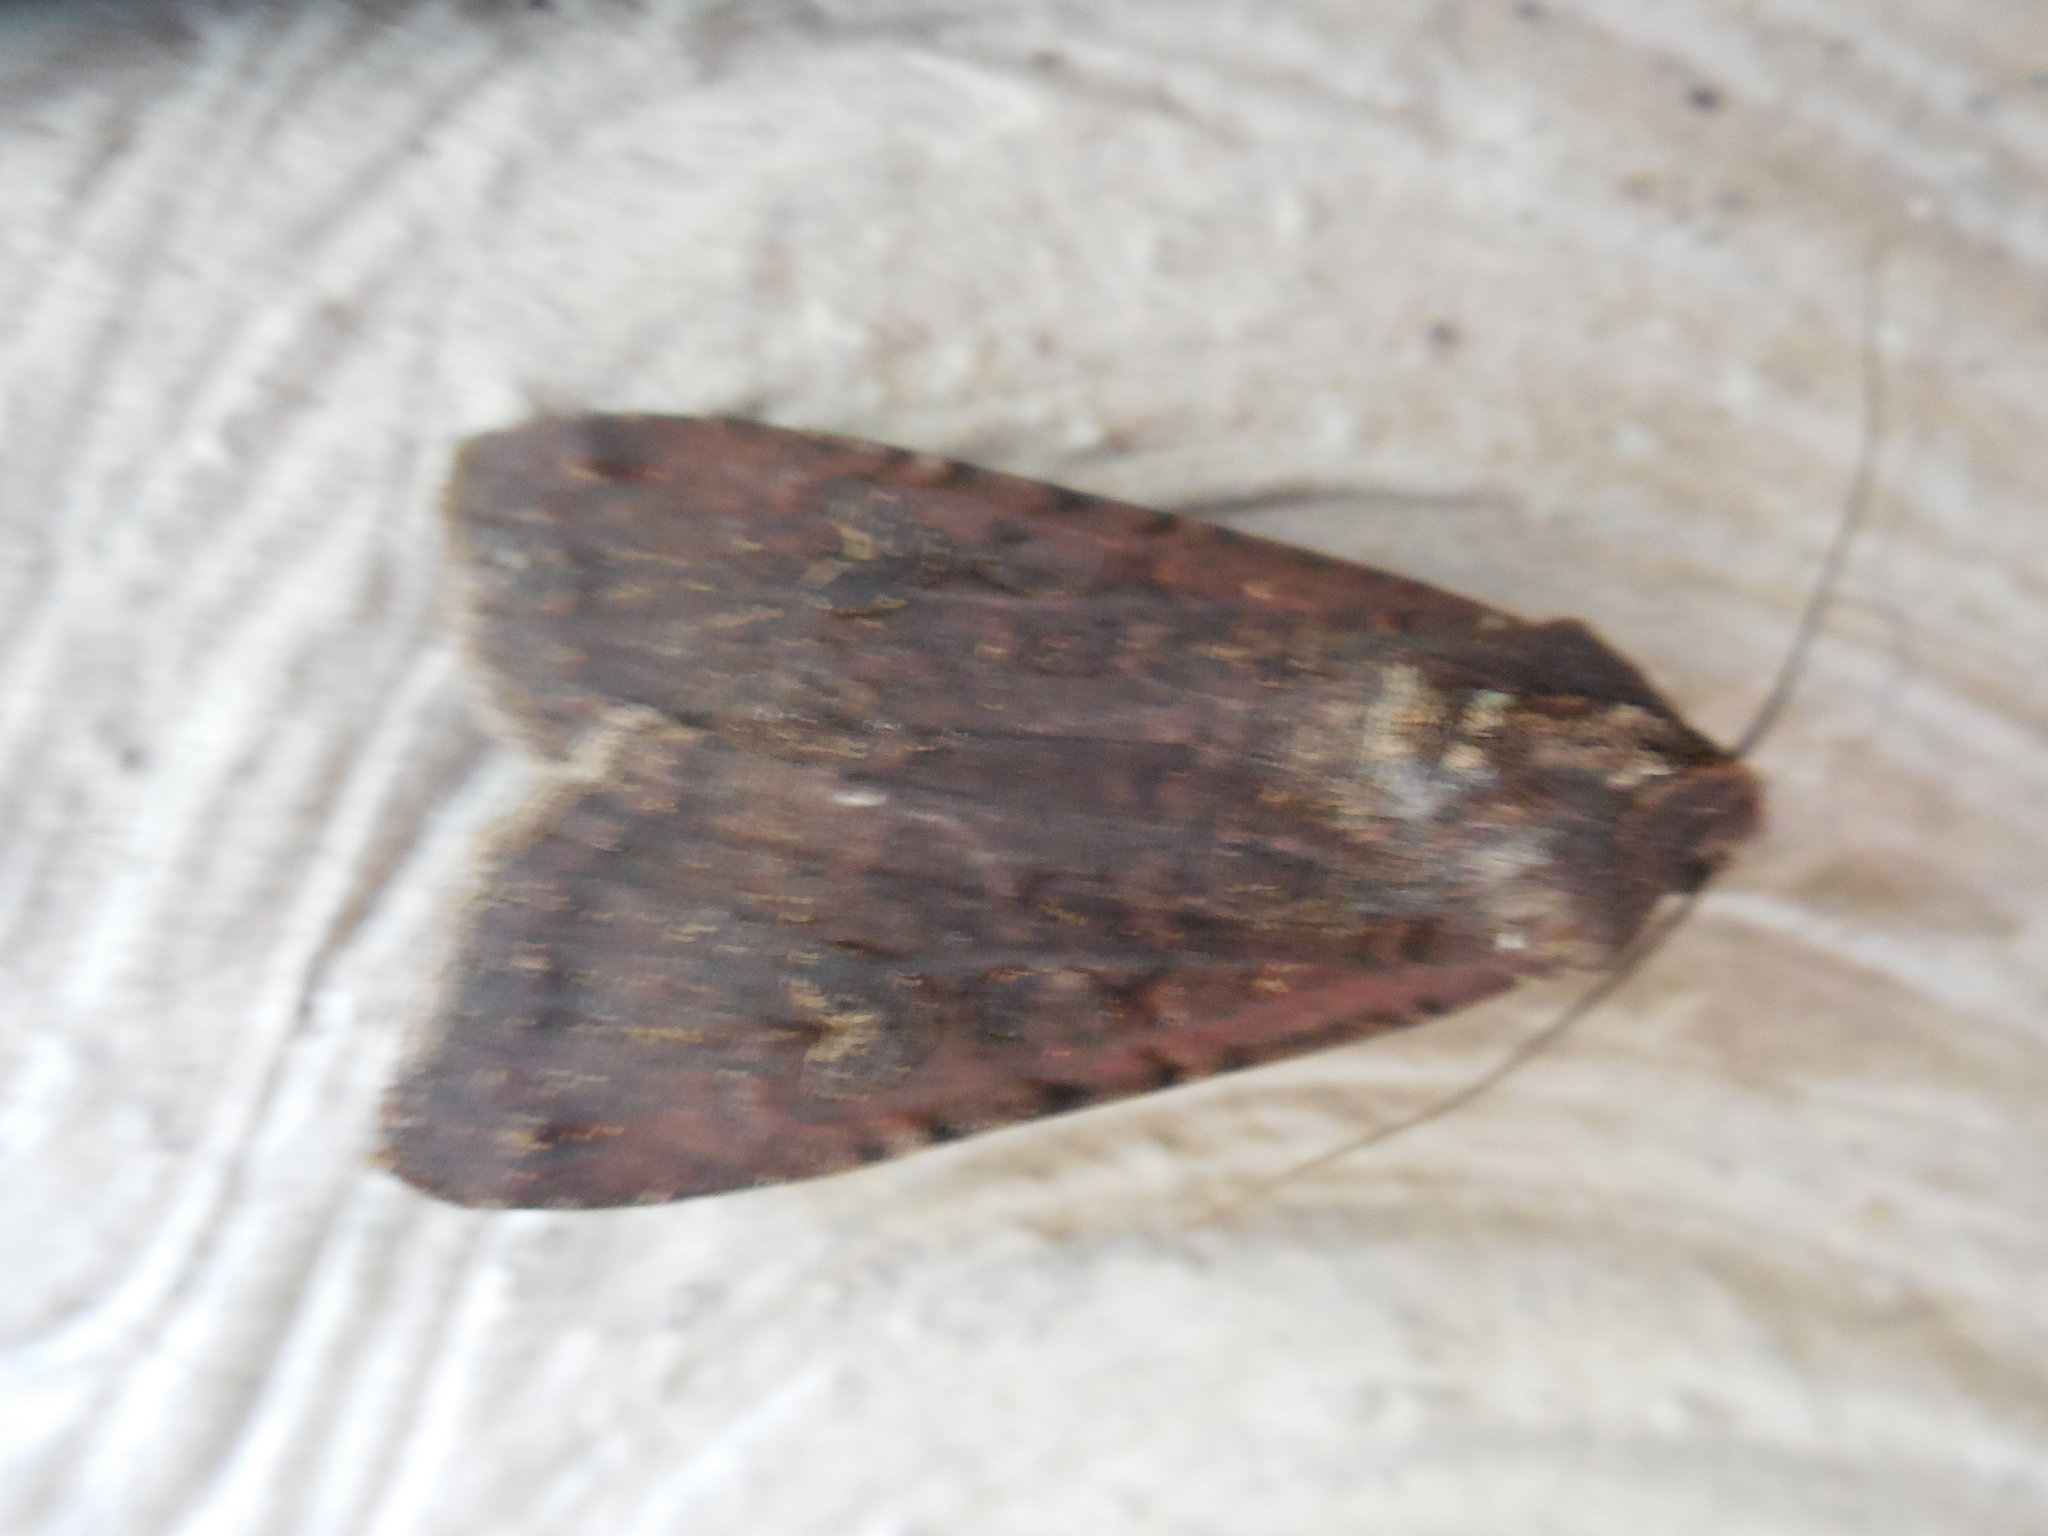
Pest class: cutworms